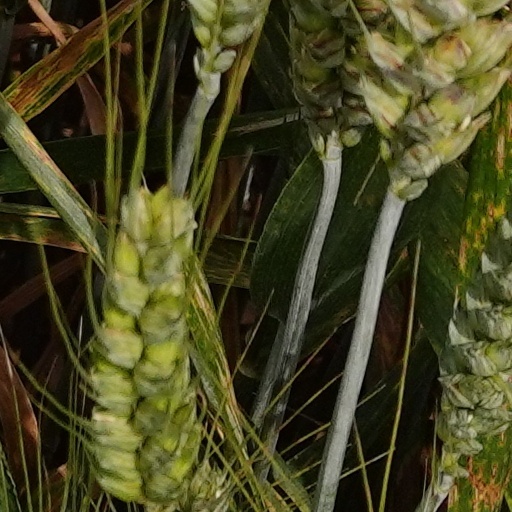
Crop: wheat